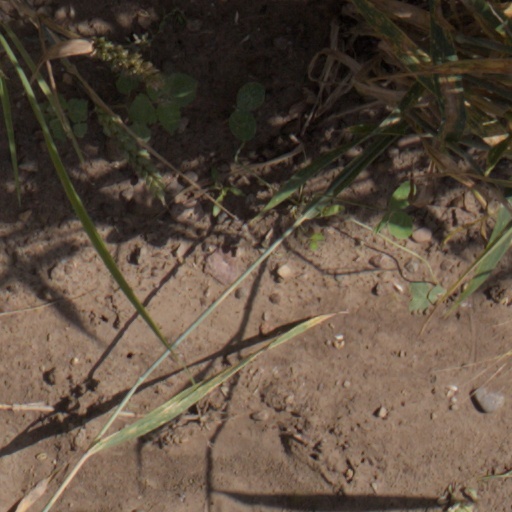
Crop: wheat